Echoplex

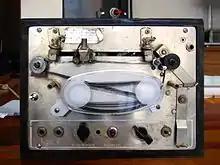
Echoplex EP-2

The Echoplex is a tape delay effects unit, first made in 1959. Designed by engineer Mike Battle, the Echoplex set a standard for the effect in the 1960s; according to Michael Dregni, it is still regarded as "the standard by which everything else is measured." The Echoplex was widely used in the 1960s and 1970s, mainly by guitarists but also by other performers, and original Echoplexes are highly sought after.